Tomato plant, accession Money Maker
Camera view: bottom (45 deg); turntable rotation: 180 degrees
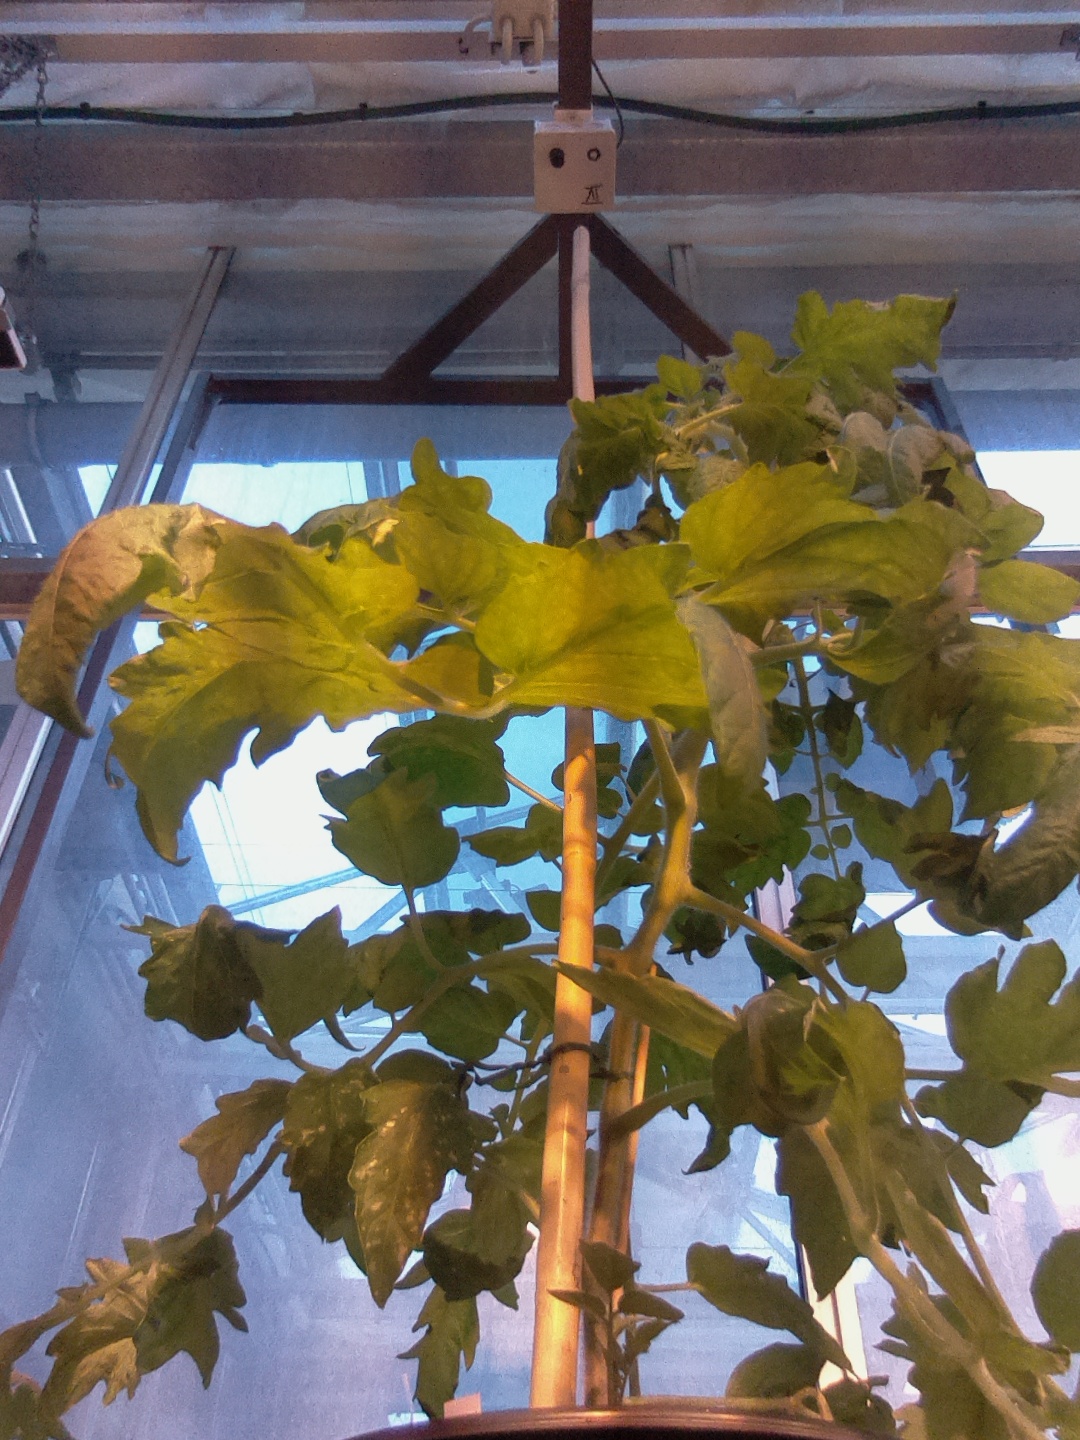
BBCH growth stage 63: 30%-40% of flowers open